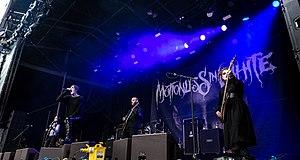
Motionless in White est un groupe de metalcore américain, originaire de Scranton, en Pennsylvanie. Formé en 2005, le groupe se compose de Chris « Motionless » Cerulli, Ricky Horror, Ryan Sitkowski, Vinny Mauro, et Justin Morrow. Leur nom s'inspire de la chanson Motionless and White du groupe Eighteen Visions. Il est connu pour son style musical metalcore mélangé à des éléments de metal industriel et de metal gothique.